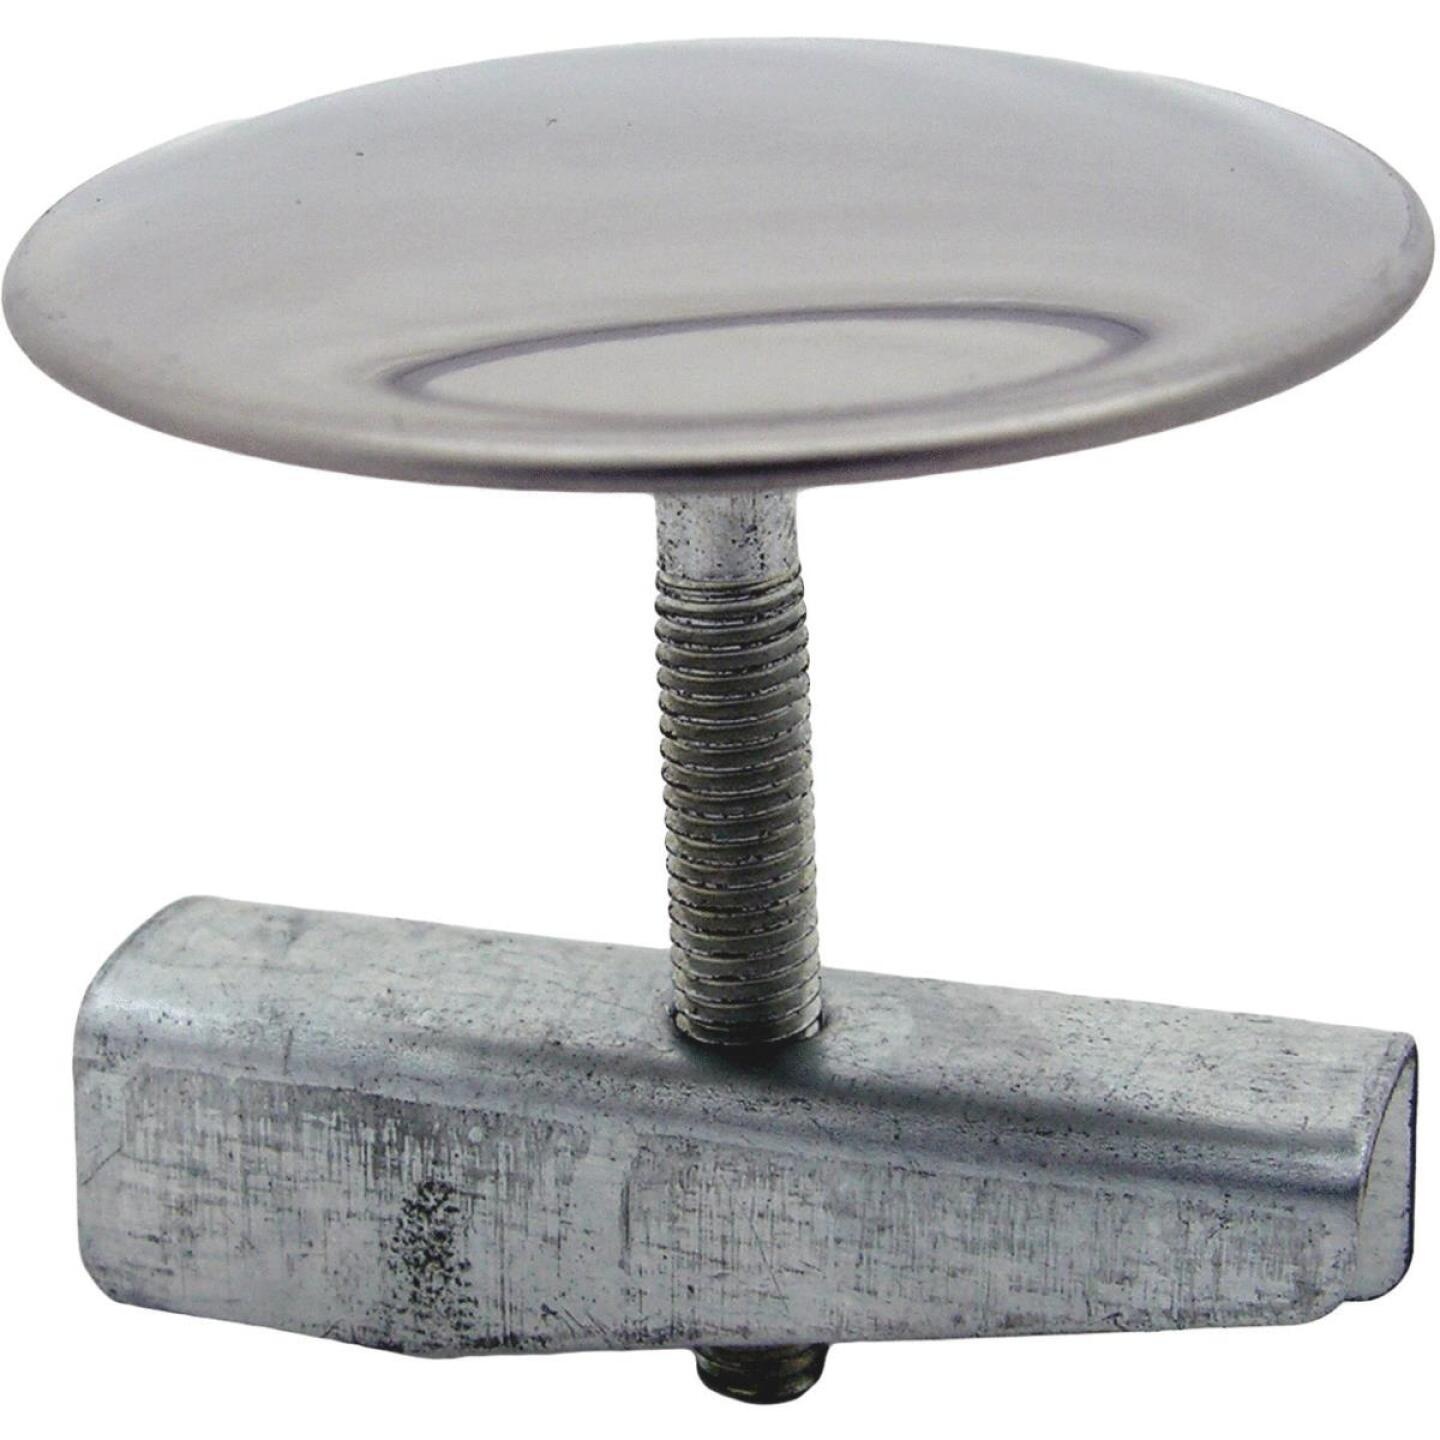
Lasco 1-3/4 In. Stainless Steel Faucet Cover
Faucet hole cover. Used to cover extra holes in sink. Universal for lavatory or kitchen sink.
Brand: Lasco
Category: Hardware > Plumbing > Plumbing Fixture Hardware & Parts > Fixture Plates > Cover Plates